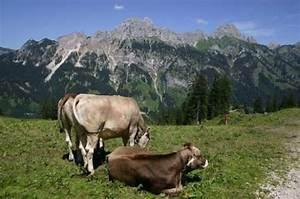
cow